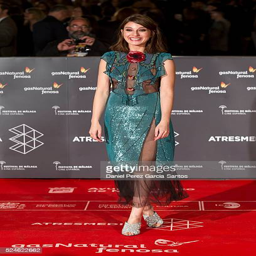
actor attends premiere during festival